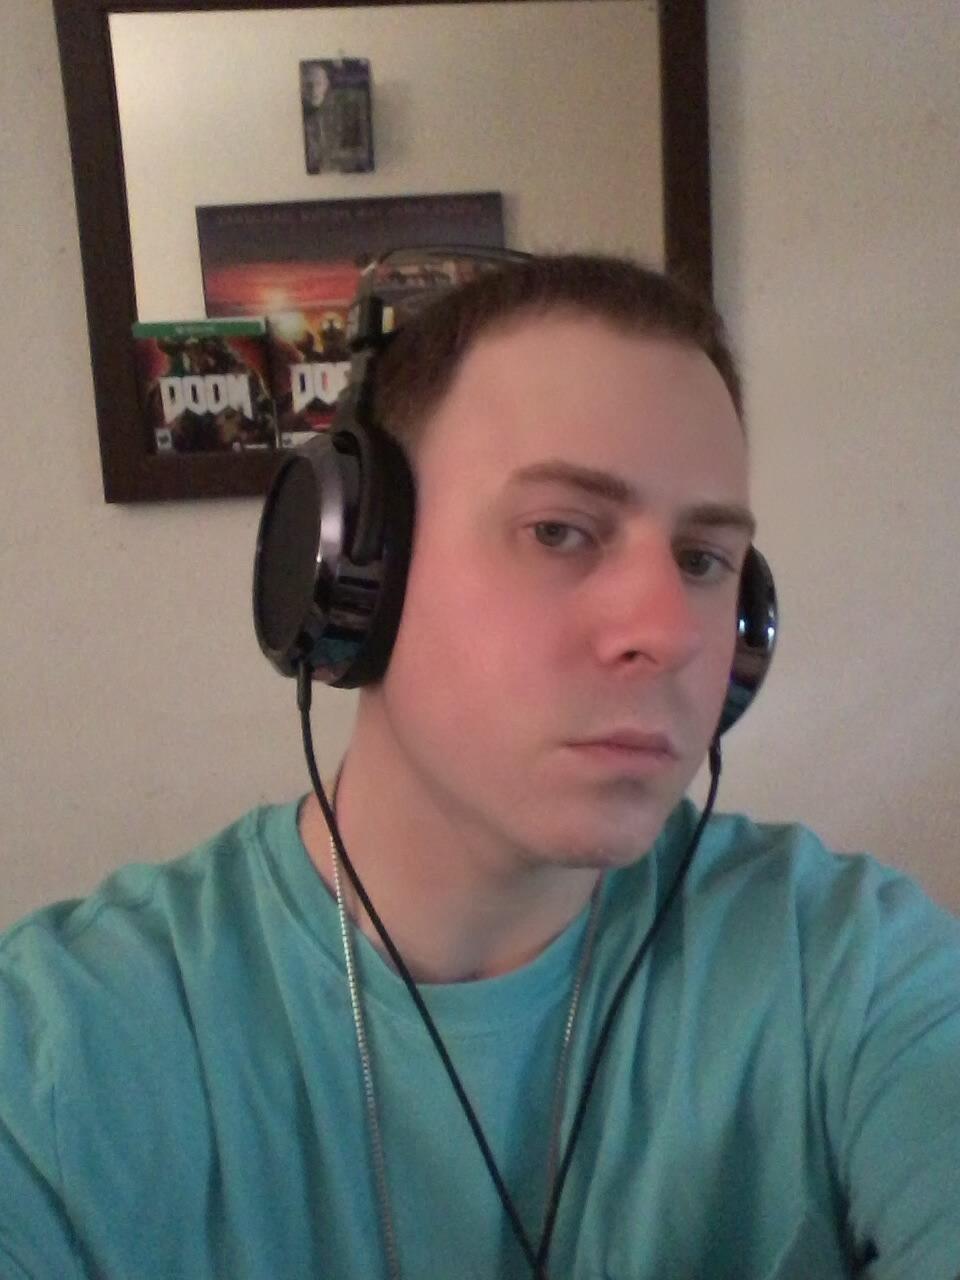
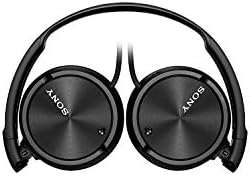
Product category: headphones
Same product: no